Mushi Santappa

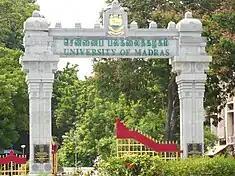
University of Madras Entrance Arch at Chepauk Campus

Mushi Santappa was born on 2 October 1923 in Jonnagiri village in the south Indian state of Andhra Pradesh to Arikeri Basappa-Rajoli couple and graduated in chemistry from the University of Madras in 1943. His master's degree was from Banaras Hindu University in 1946 after which he secured a PhD from the University of London on a Government of India scholarship in 1949, mentored by R. W. West. Staying back in the UK, he obtained another PhD in 1951 from Manchester University, working under the guidance of Meredith Gwynne Evans, a Fellow of the Royal Society; his thesis was based on the "physical chemistry of high polymers". Returning to India, he joined the University of Madras as a reader of physical chemistry in 1952 and in 1958, he was transferred to the Madurai Extension Centre (present-day Madurai Kamaraj University) as a professor. He returned to Chennai in 1963 as the head of the department of physical chemistry. Serving as a UGC Senior Professor at the university from 1966 onward, he also worked as a director at Central Leather Research Institute (CLRI) from 1972. In 1979, he was appointed as the vice chancellor of Sri Venkateswara University, Tirupati and on expiry of his tenure in 1980, he returned to Chennai and took up the assignment as the vice chancellor of the University of Madras in 1981 where he stayed till 1984. While working as the UGC professor, he co-founded "Avanti Leather Limited", a public limited company involved in the manufacture and export of leather products, in 1976.